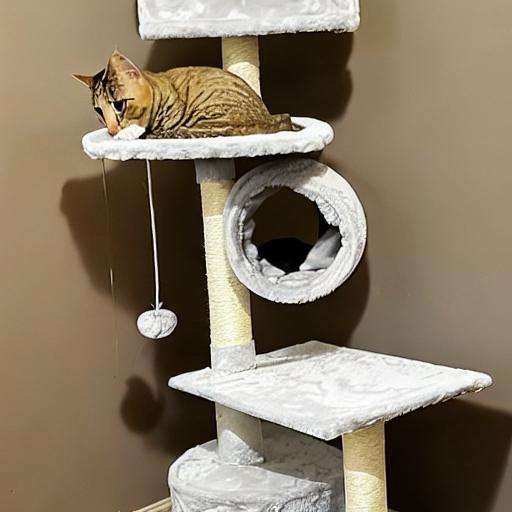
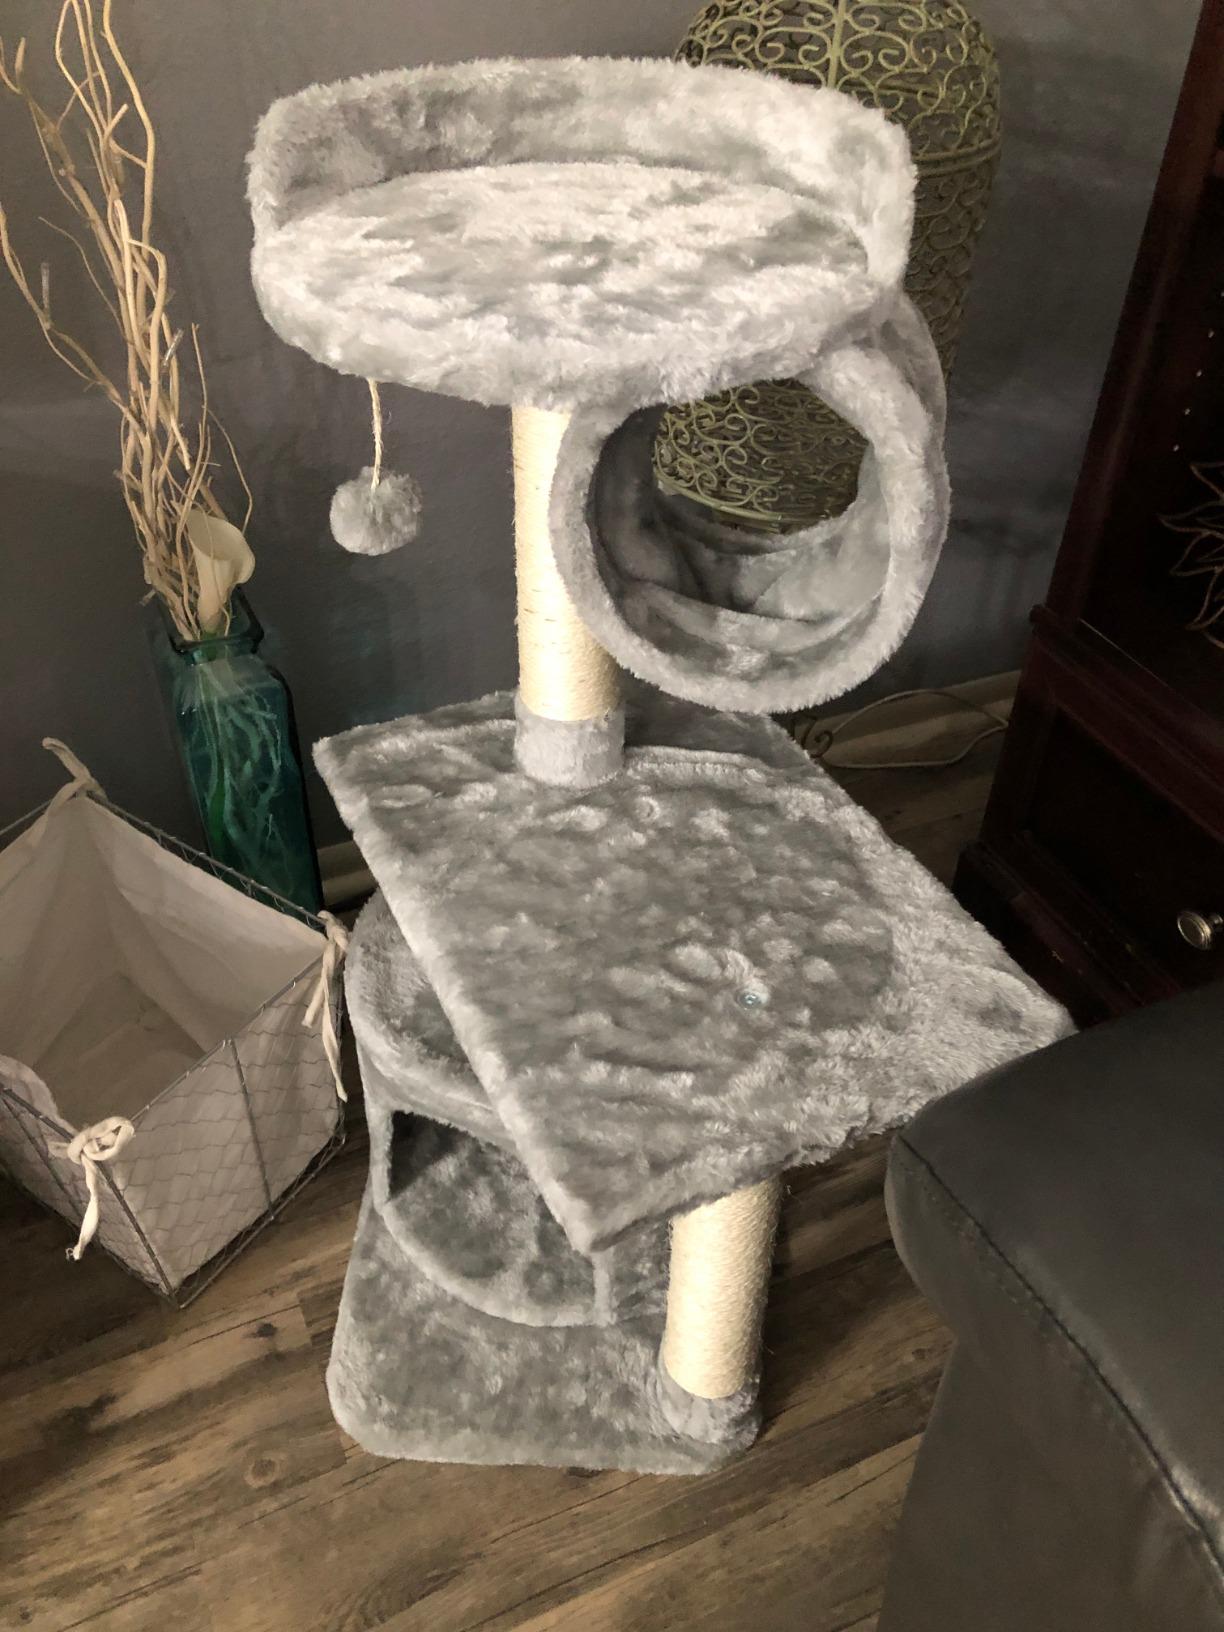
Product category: items_cat tree
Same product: no